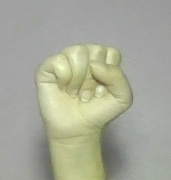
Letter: saad